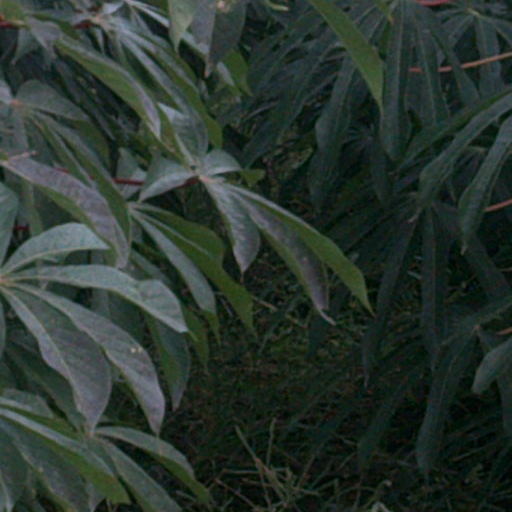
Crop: cassava